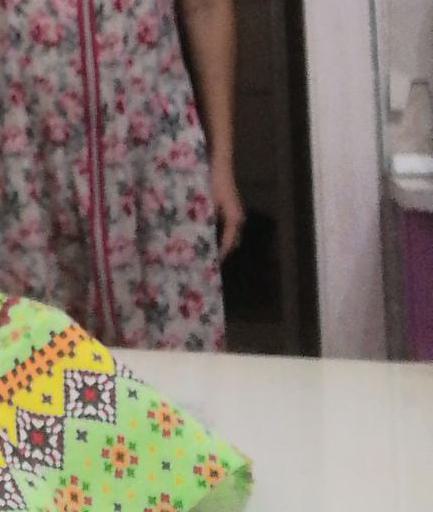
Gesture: no_gesture